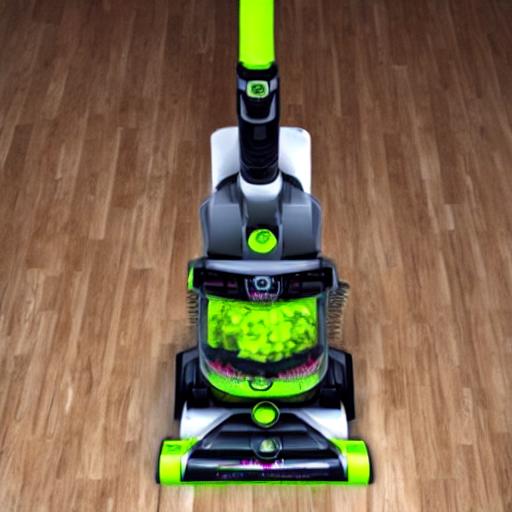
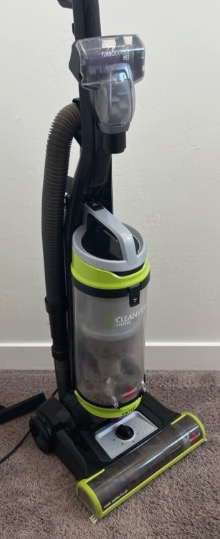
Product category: items_vacuum
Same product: no